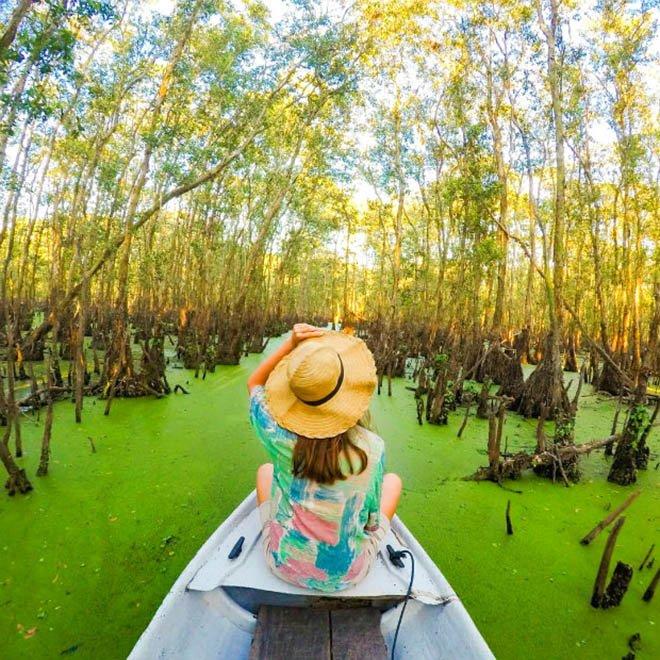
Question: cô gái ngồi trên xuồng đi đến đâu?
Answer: đến một khu rừng sinh thái